Encke (horse)

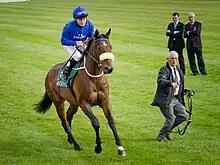
Encke on 14 September 2014 for the Irish St. Leger

Encke (24 February 2009 – 14 October 2014) was an American-bred, British-trained Thoroughbred racehorse, best known for winning the classic St Leger Stakes at Doncaster Racecourse on 15 September 2012 when he defeated the Triple Crown bid of Camelot. In spring of 2013 Encke was banned from racing after failing a drug test. He returned to racing in 2014 and was placed in three races including the Irish St. Leger. He sustained a fatal injury in training in October 2014.